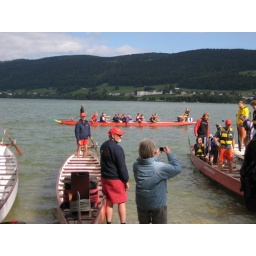
Char is wearing a red cap, and is sitting in the middle of the boat on the far side.